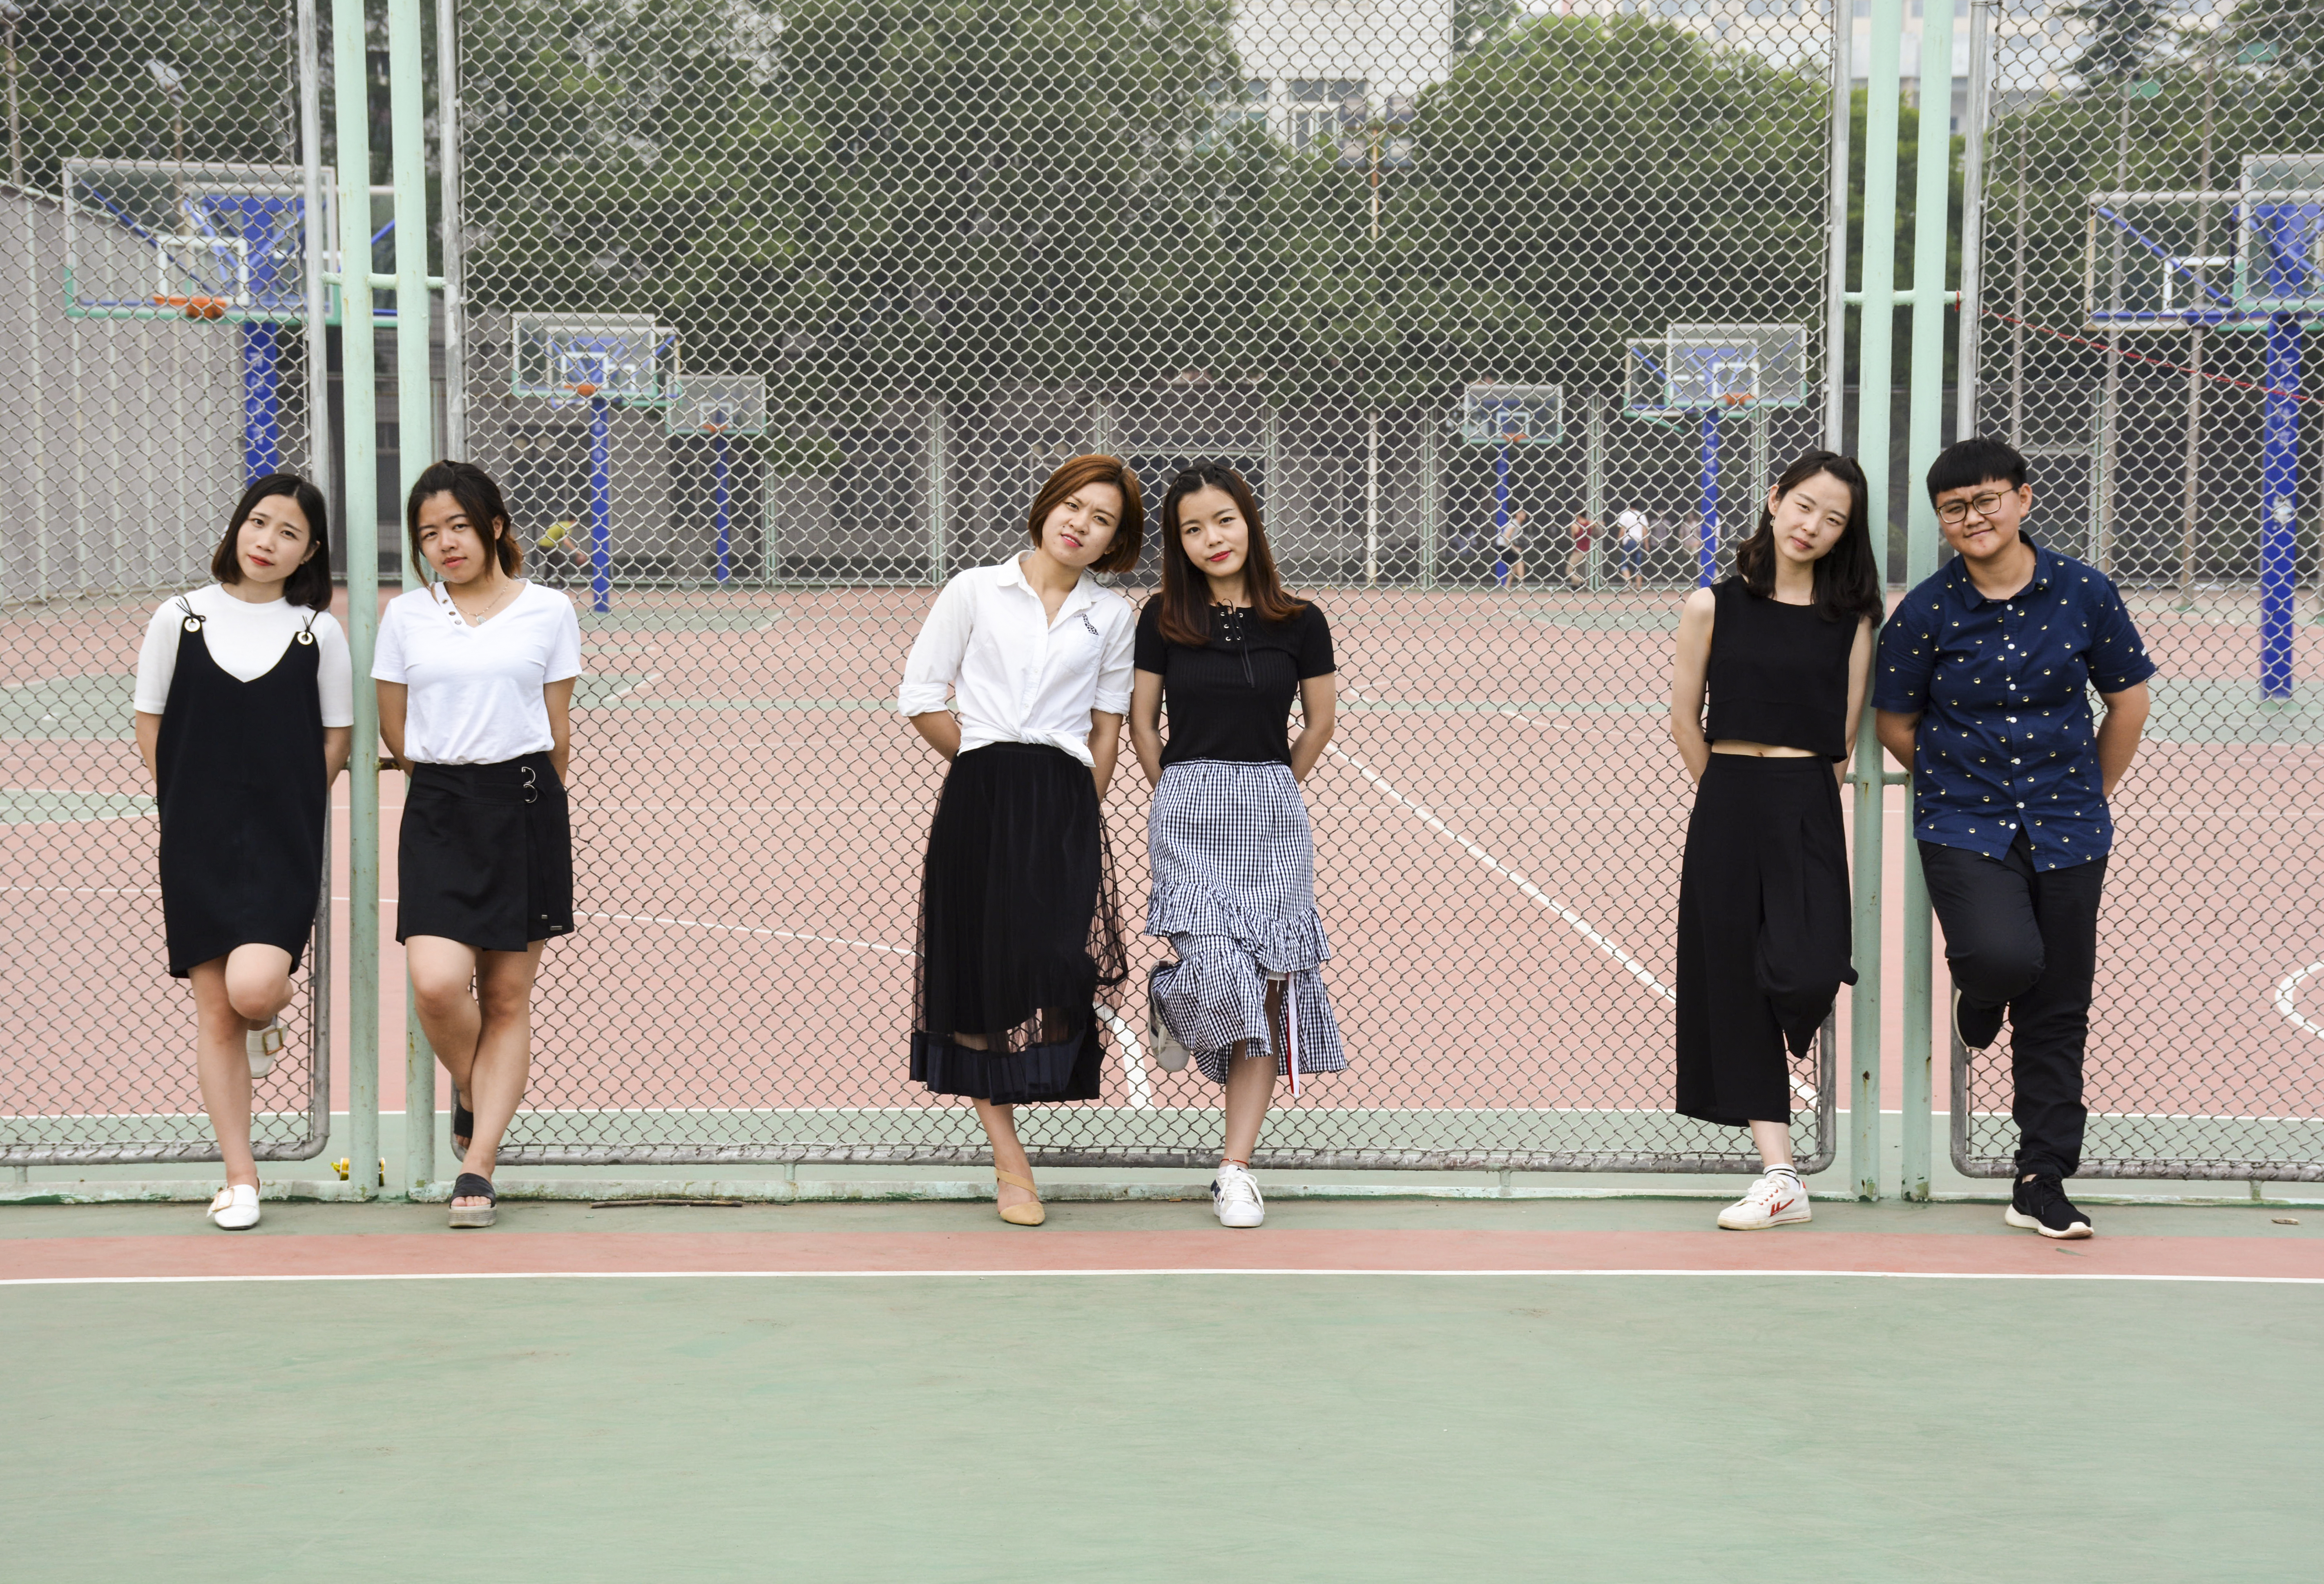
character, footwear, shorts, player, leisure, smile, sports, ball game, competition event, fun, team sport, recreation, net, event, mesh, sport venue, team, championship, racquet sport, sports equipment, competition, tournament, t shirt, stadium, fence, basketball court